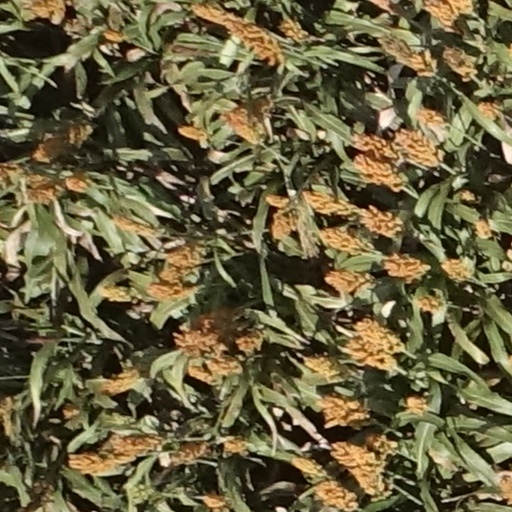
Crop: sorghum